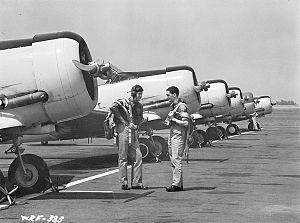
North American Aviation
Instruktør og flyverelev foran Harvard II (North American T-6)
North American Aviation var en amerikansk flyproducent fra 1930'erne til 1967, hvorefter de fusionerede med Rockwell-Standard Corporation og skabte North American Rockwell Corporation og siden ved en sammenlægning i 1973 med andre divisioner af Rockwell kom til at hedde Rockwell International.